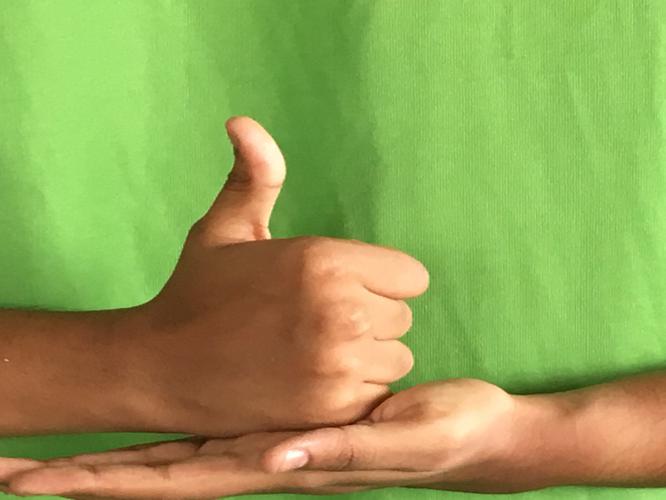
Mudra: Shivalinga
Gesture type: double_hand